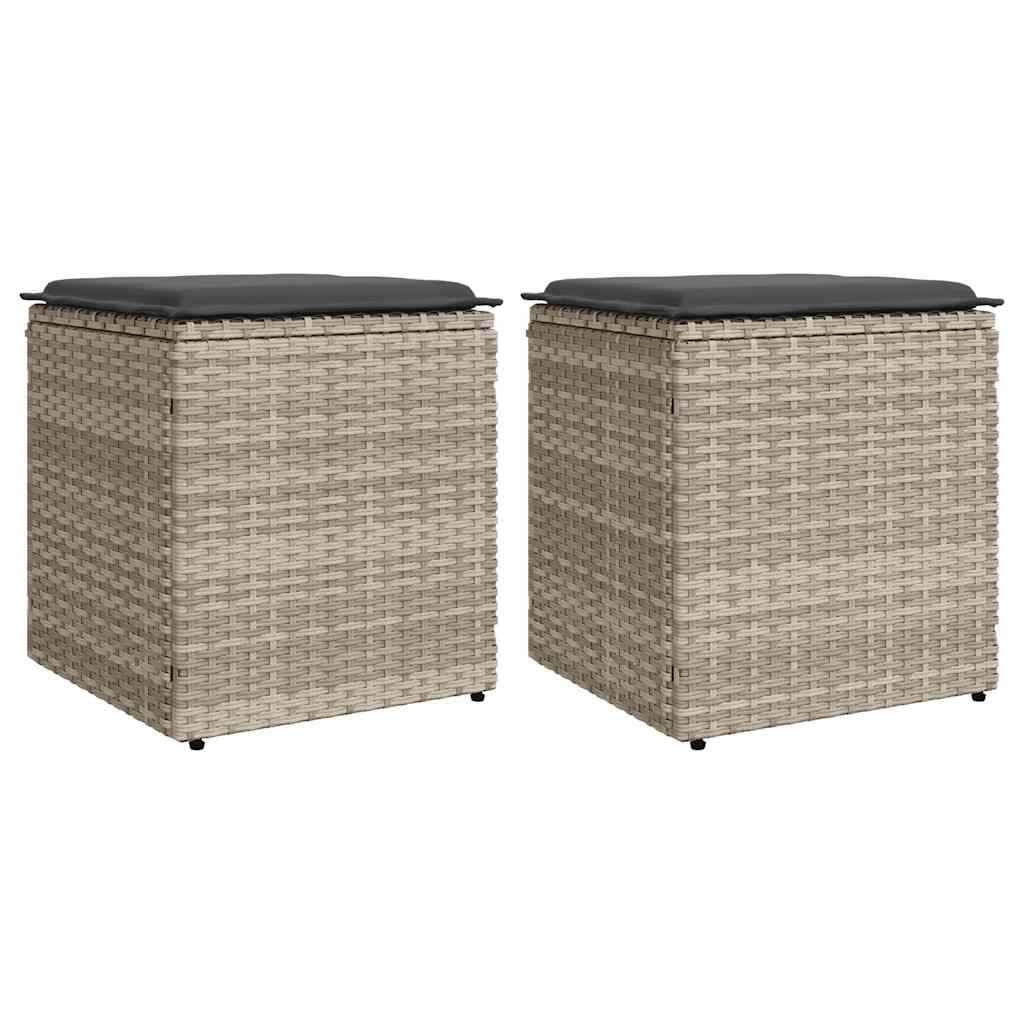
Scaune de grădină cu perne 2 buc Gri deschis Poly Ratan
Relaxați-vă și bucurați-vă de aer liber în aceste scaune confortabile de grădină! Material durabil: Ratanul PE, cunoscut și sub numele de poliratan, este un material sintetic puternic, cu întreținere redusă, care arată ca ratanul natural. Este ușor, simplu de curățat și folosit în mod obișnuit pentru mobilierul de exterior, datorită durabilității și proprietăților sale rezistente la intemperii. Funcție de depozitare: Scaunul de grădină are spațiu de depozitare dedesubt, echipat cu o geantă rezistentă la apă pentru depozitarea pernelor, jucăriilor și a altor articole. Geanta interioară poate fi atașată în siguranță de scaun cu elemente de fixare cu cârlig și buclă, asigurând stabilitatea și împiedicând mișcarea. Acces ușor: Capacul poate fi deschis și închis cu ușurință folosind mecanismul de frânghie și cârlig, asigurând un acces rapid și convenabil. Experiență confortabilă de ședere: Acest mobilier de exterior, dotat complet cu perne groase căptușite, oferă o experiență confortabilă de ședere. Husă detașabilă și lavabilă: Perna de șezut are husă detașabilă pentru spălare și întreținere ușoară. Bine de știut: Pentru a vă asigura că mobilierul dvs. de exterior rămâne frumos, vă recomandăm să îl protejați cu o husă impermeabilă. Taburet: Culoare: Gri deschis Material: Ratan PE, oțel vopsit electrostatic Dimensiuni: 40 x 40 x 43 cm (L x l x î) Capacitate maximă de încărcare (per loc): 110 kg Picioare ajustabile Rezistentă la raze UV Rezistent la apă Asamblare necesară: Da Pernă: Culoare: Gri închis Material husă: Material textil (poliester 100%) Material umplutură: Spumă Dimensiuni: 40 x 40 x 3 cm (l x a x l) Pachetul de livrare conține : 2 x Scaun de grădină cu depozitare, inclusiv o pungă rezistentă la apă 2 x Perne de scaun cu husă detașabilă si lavabilă
Brand: vidaXL
Category: Furniture > Outdoor Furniture > Outdoor Seating > Outdoor Chairs > Club Chairs